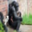
Label: chimpanzee